Mesmer family of California

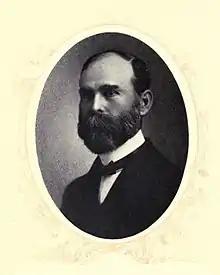
Portrait of Joseph Mesmer, circa 1906

Mesmer’s first wife, and mother of his children, was Catherine Forst (October 28, 1833 – October 2, 1891). His second wife, Jennie E. Swan, was many years his junior and their marriage by elopement triggered several weeks of breathless “scandal sheet” coverage in the "Los Angeles Times". He was survived by his sons Joseph, Tony, and Alphonse, and his daughters Christina and Lucile; also a stepdaughter, Mrs. Ziba Patterson.